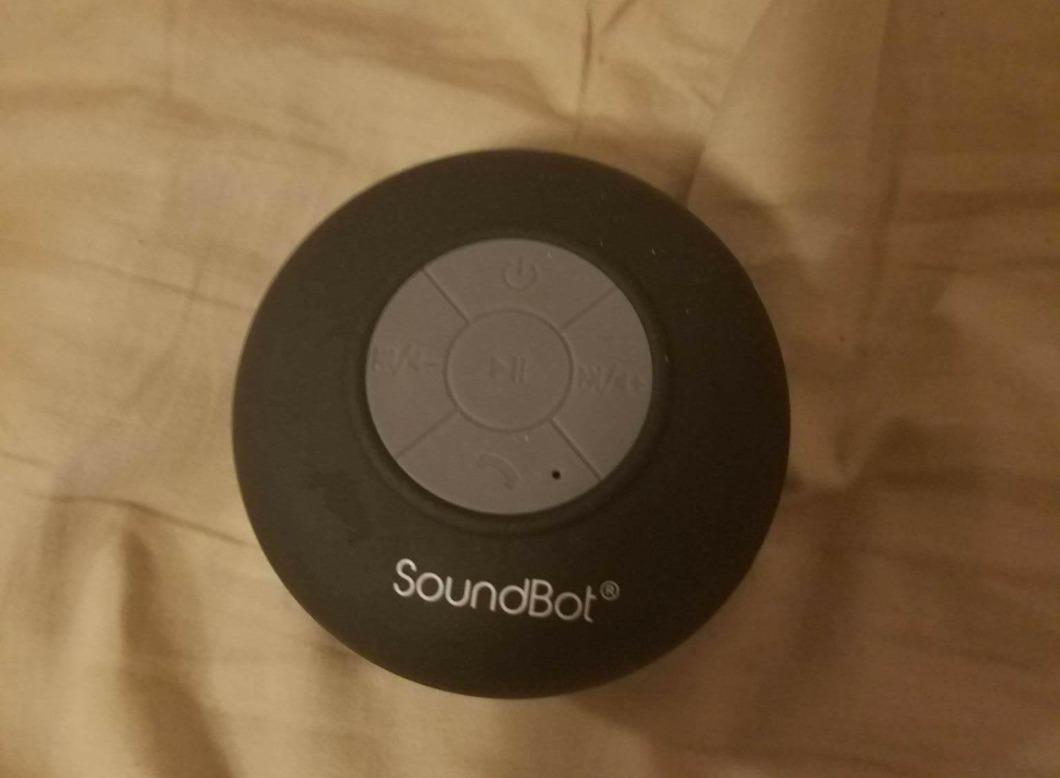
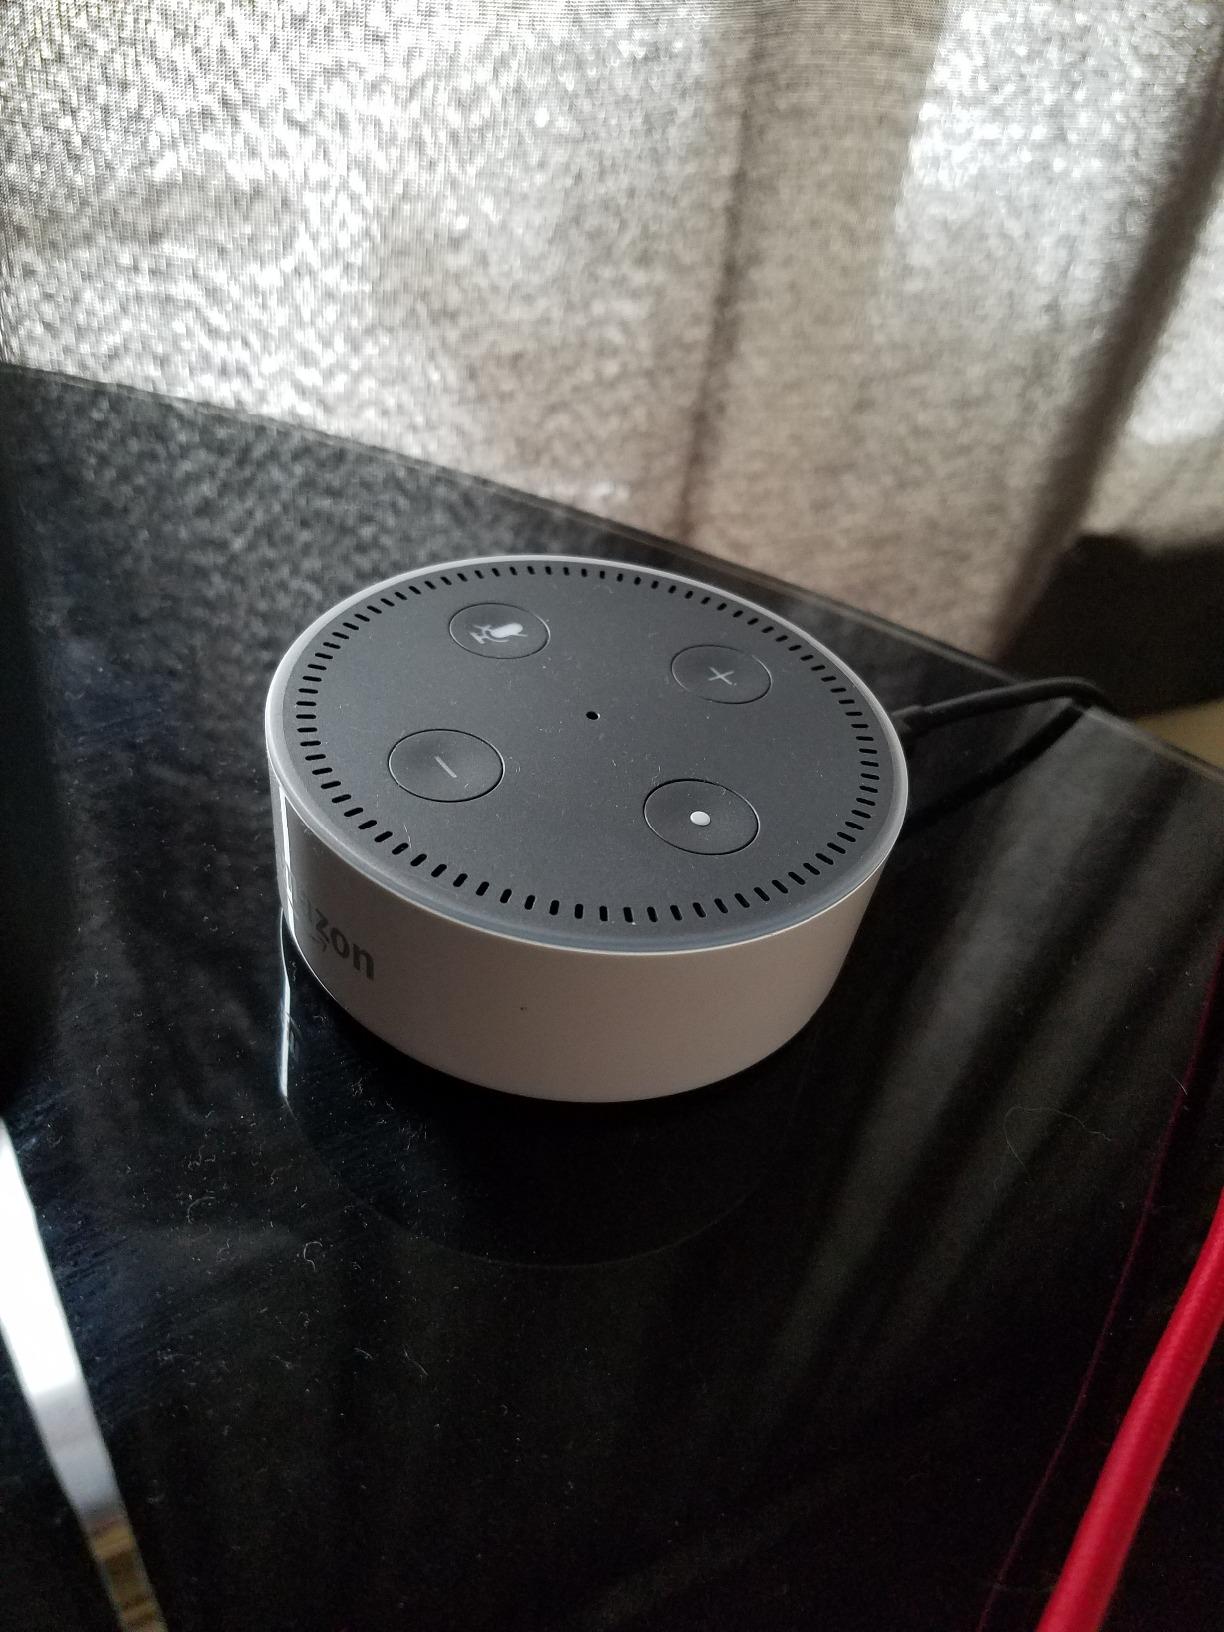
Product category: speaker
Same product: no